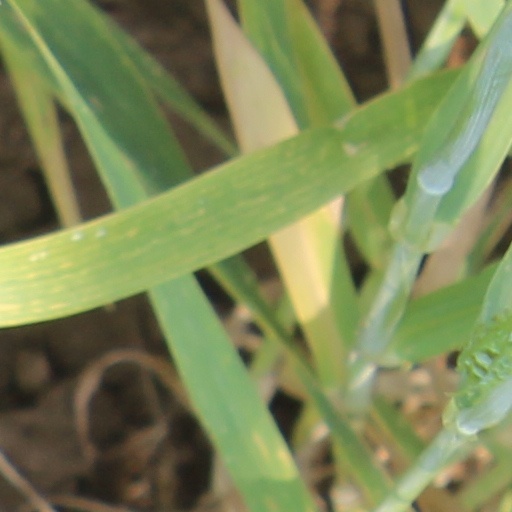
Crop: wheat